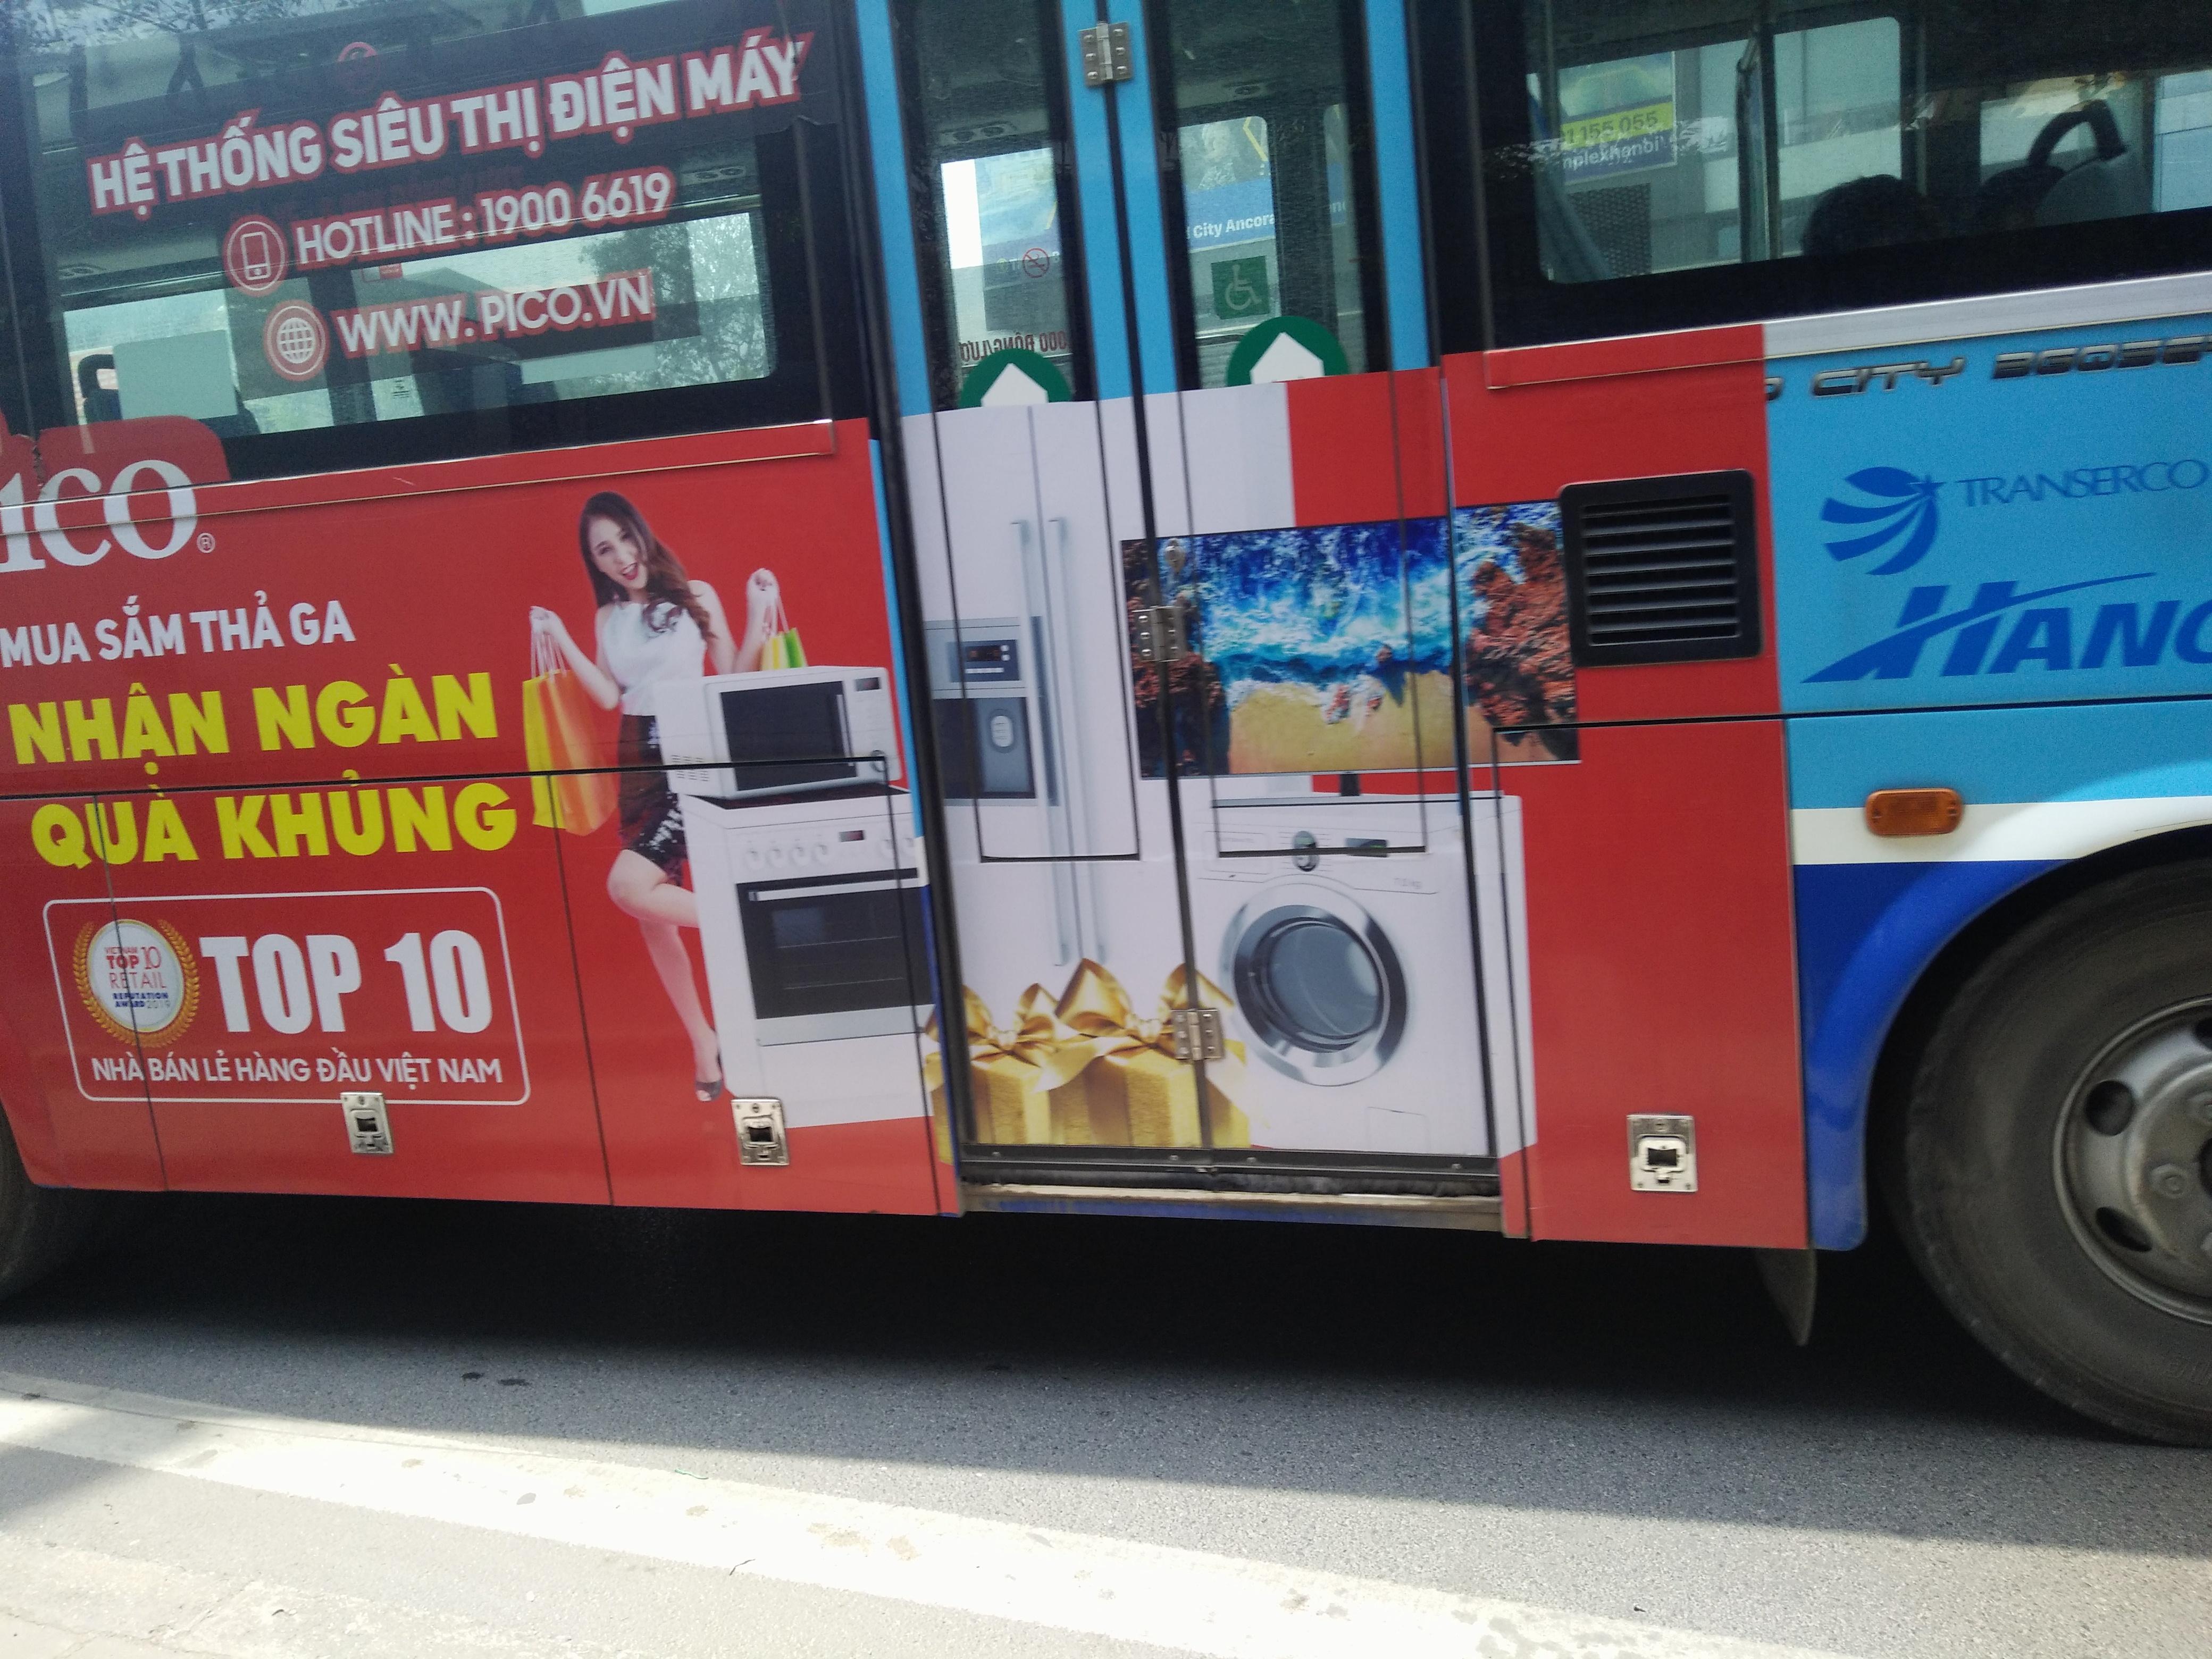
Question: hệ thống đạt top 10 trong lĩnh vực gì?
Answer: top nhà bán lẽ hàng đầu việt nam